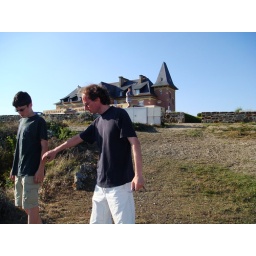
&amp;quot;The last person standing there disappeared over the edge.&amp;quot;